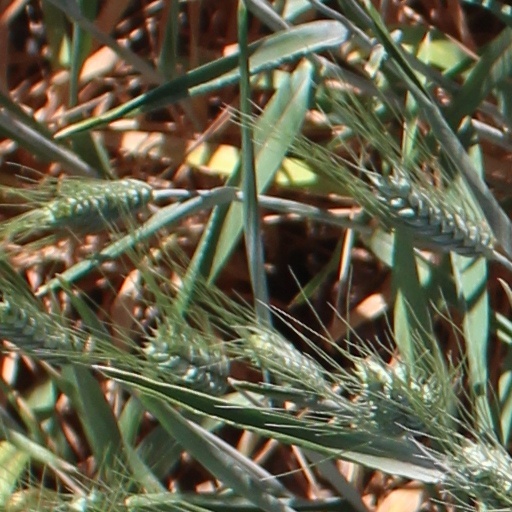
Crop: wheat